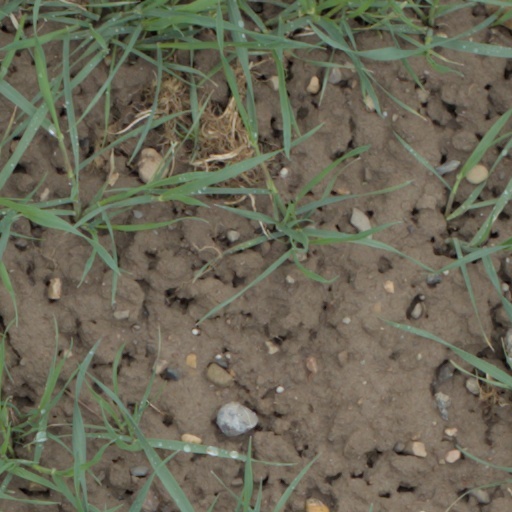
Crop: wheat